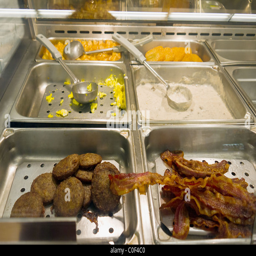
breakfast buffet at a deli or restaurant